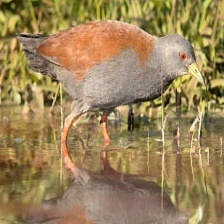
Species: BLACK TAIL CRAKE
Scientific name: AMAURORNIS BICOLOR